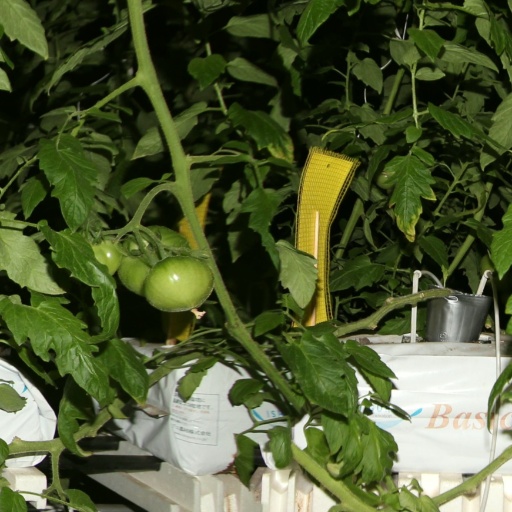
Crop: tomato